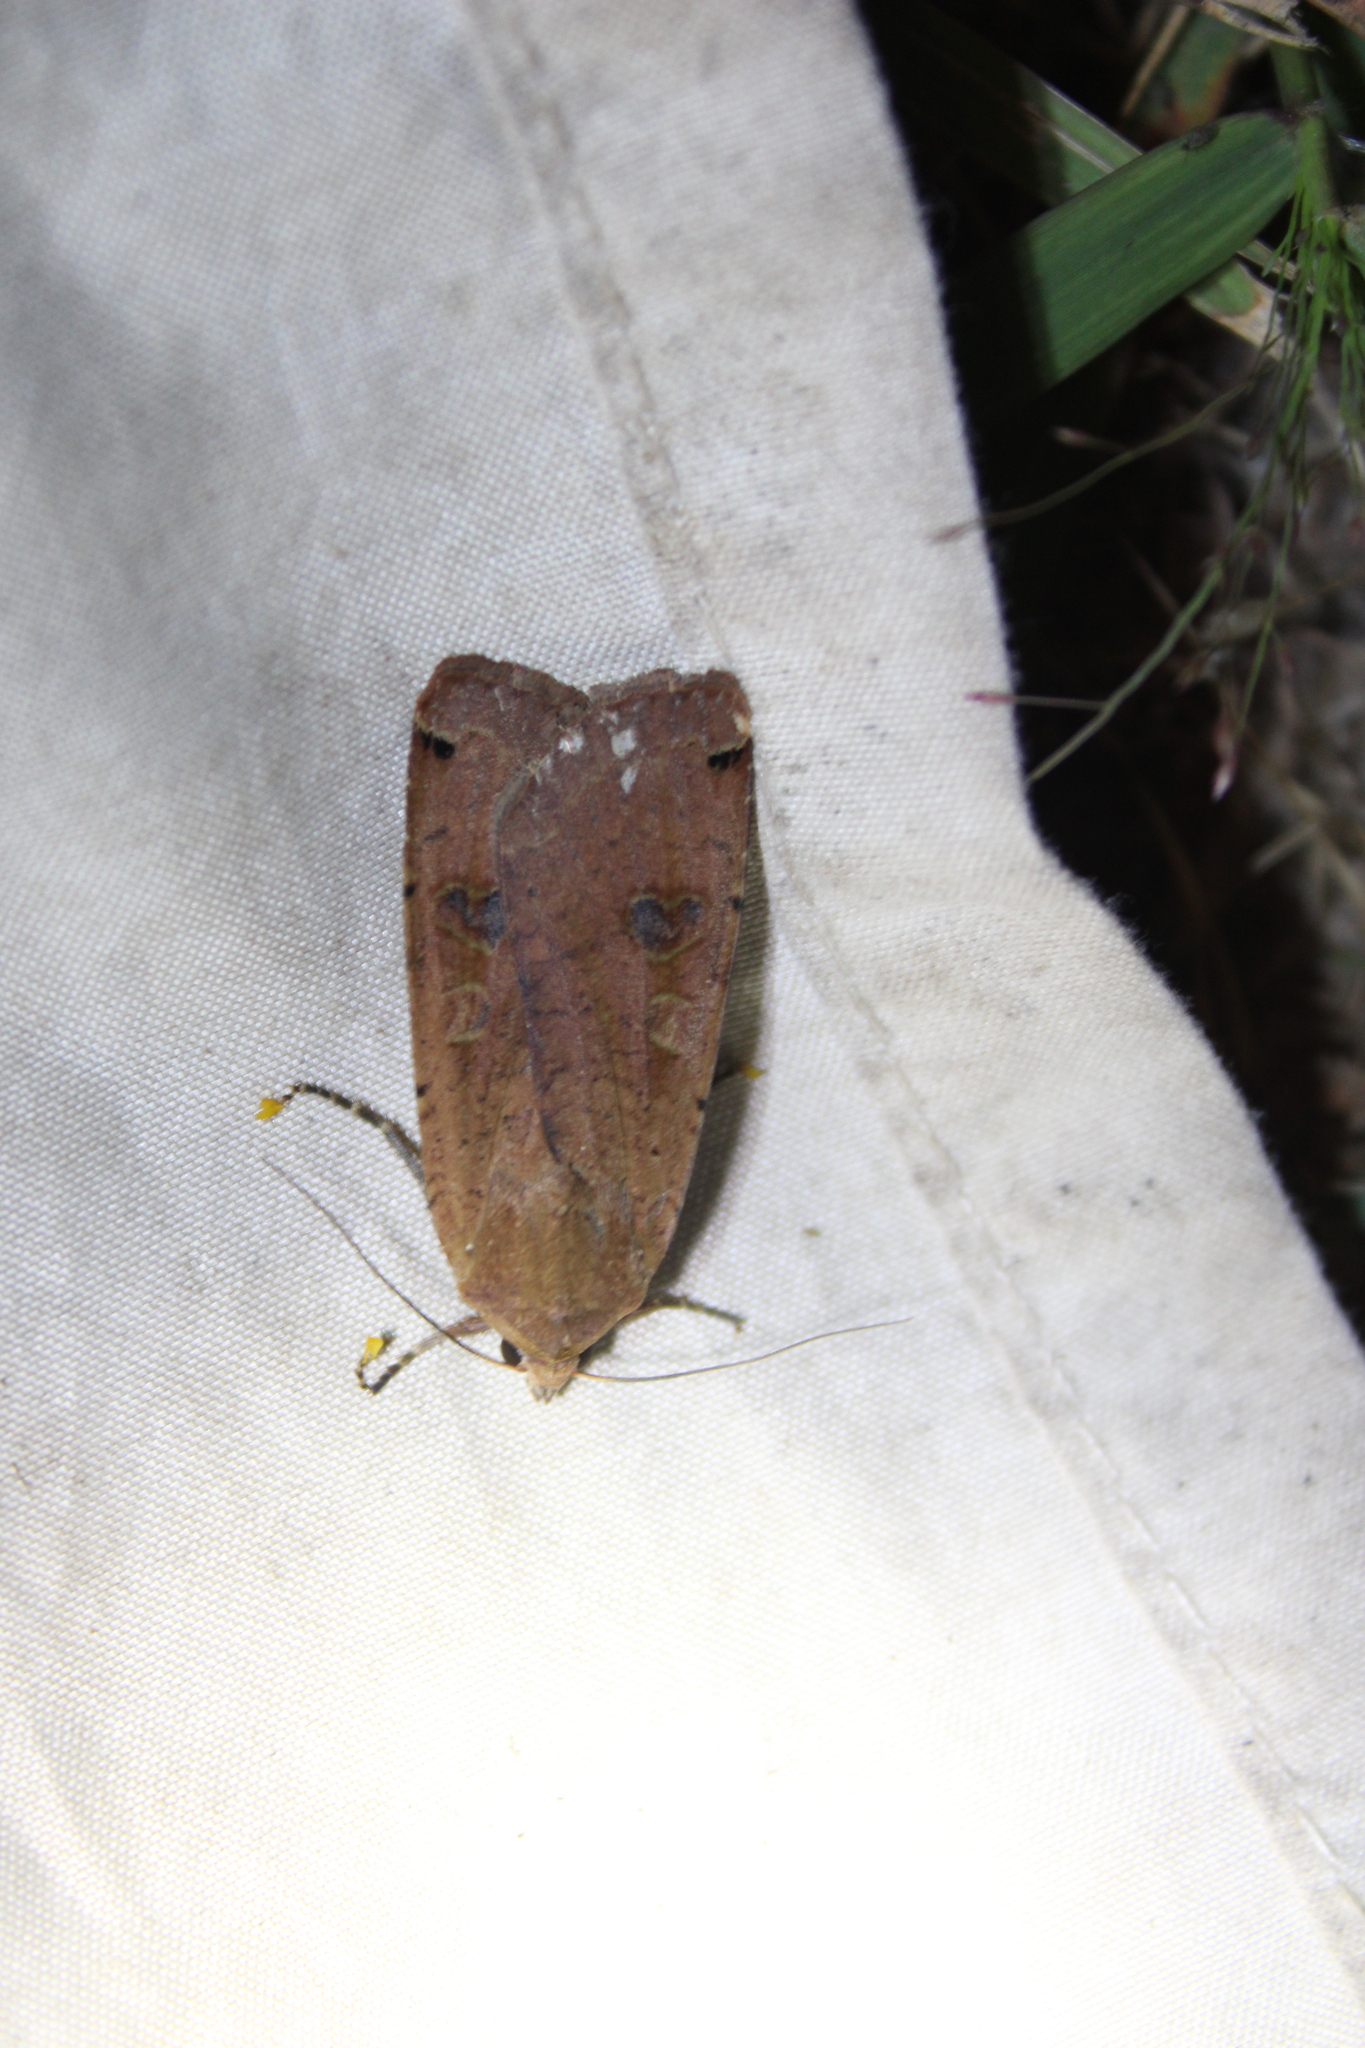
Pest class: cutworms